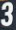
Number: 3